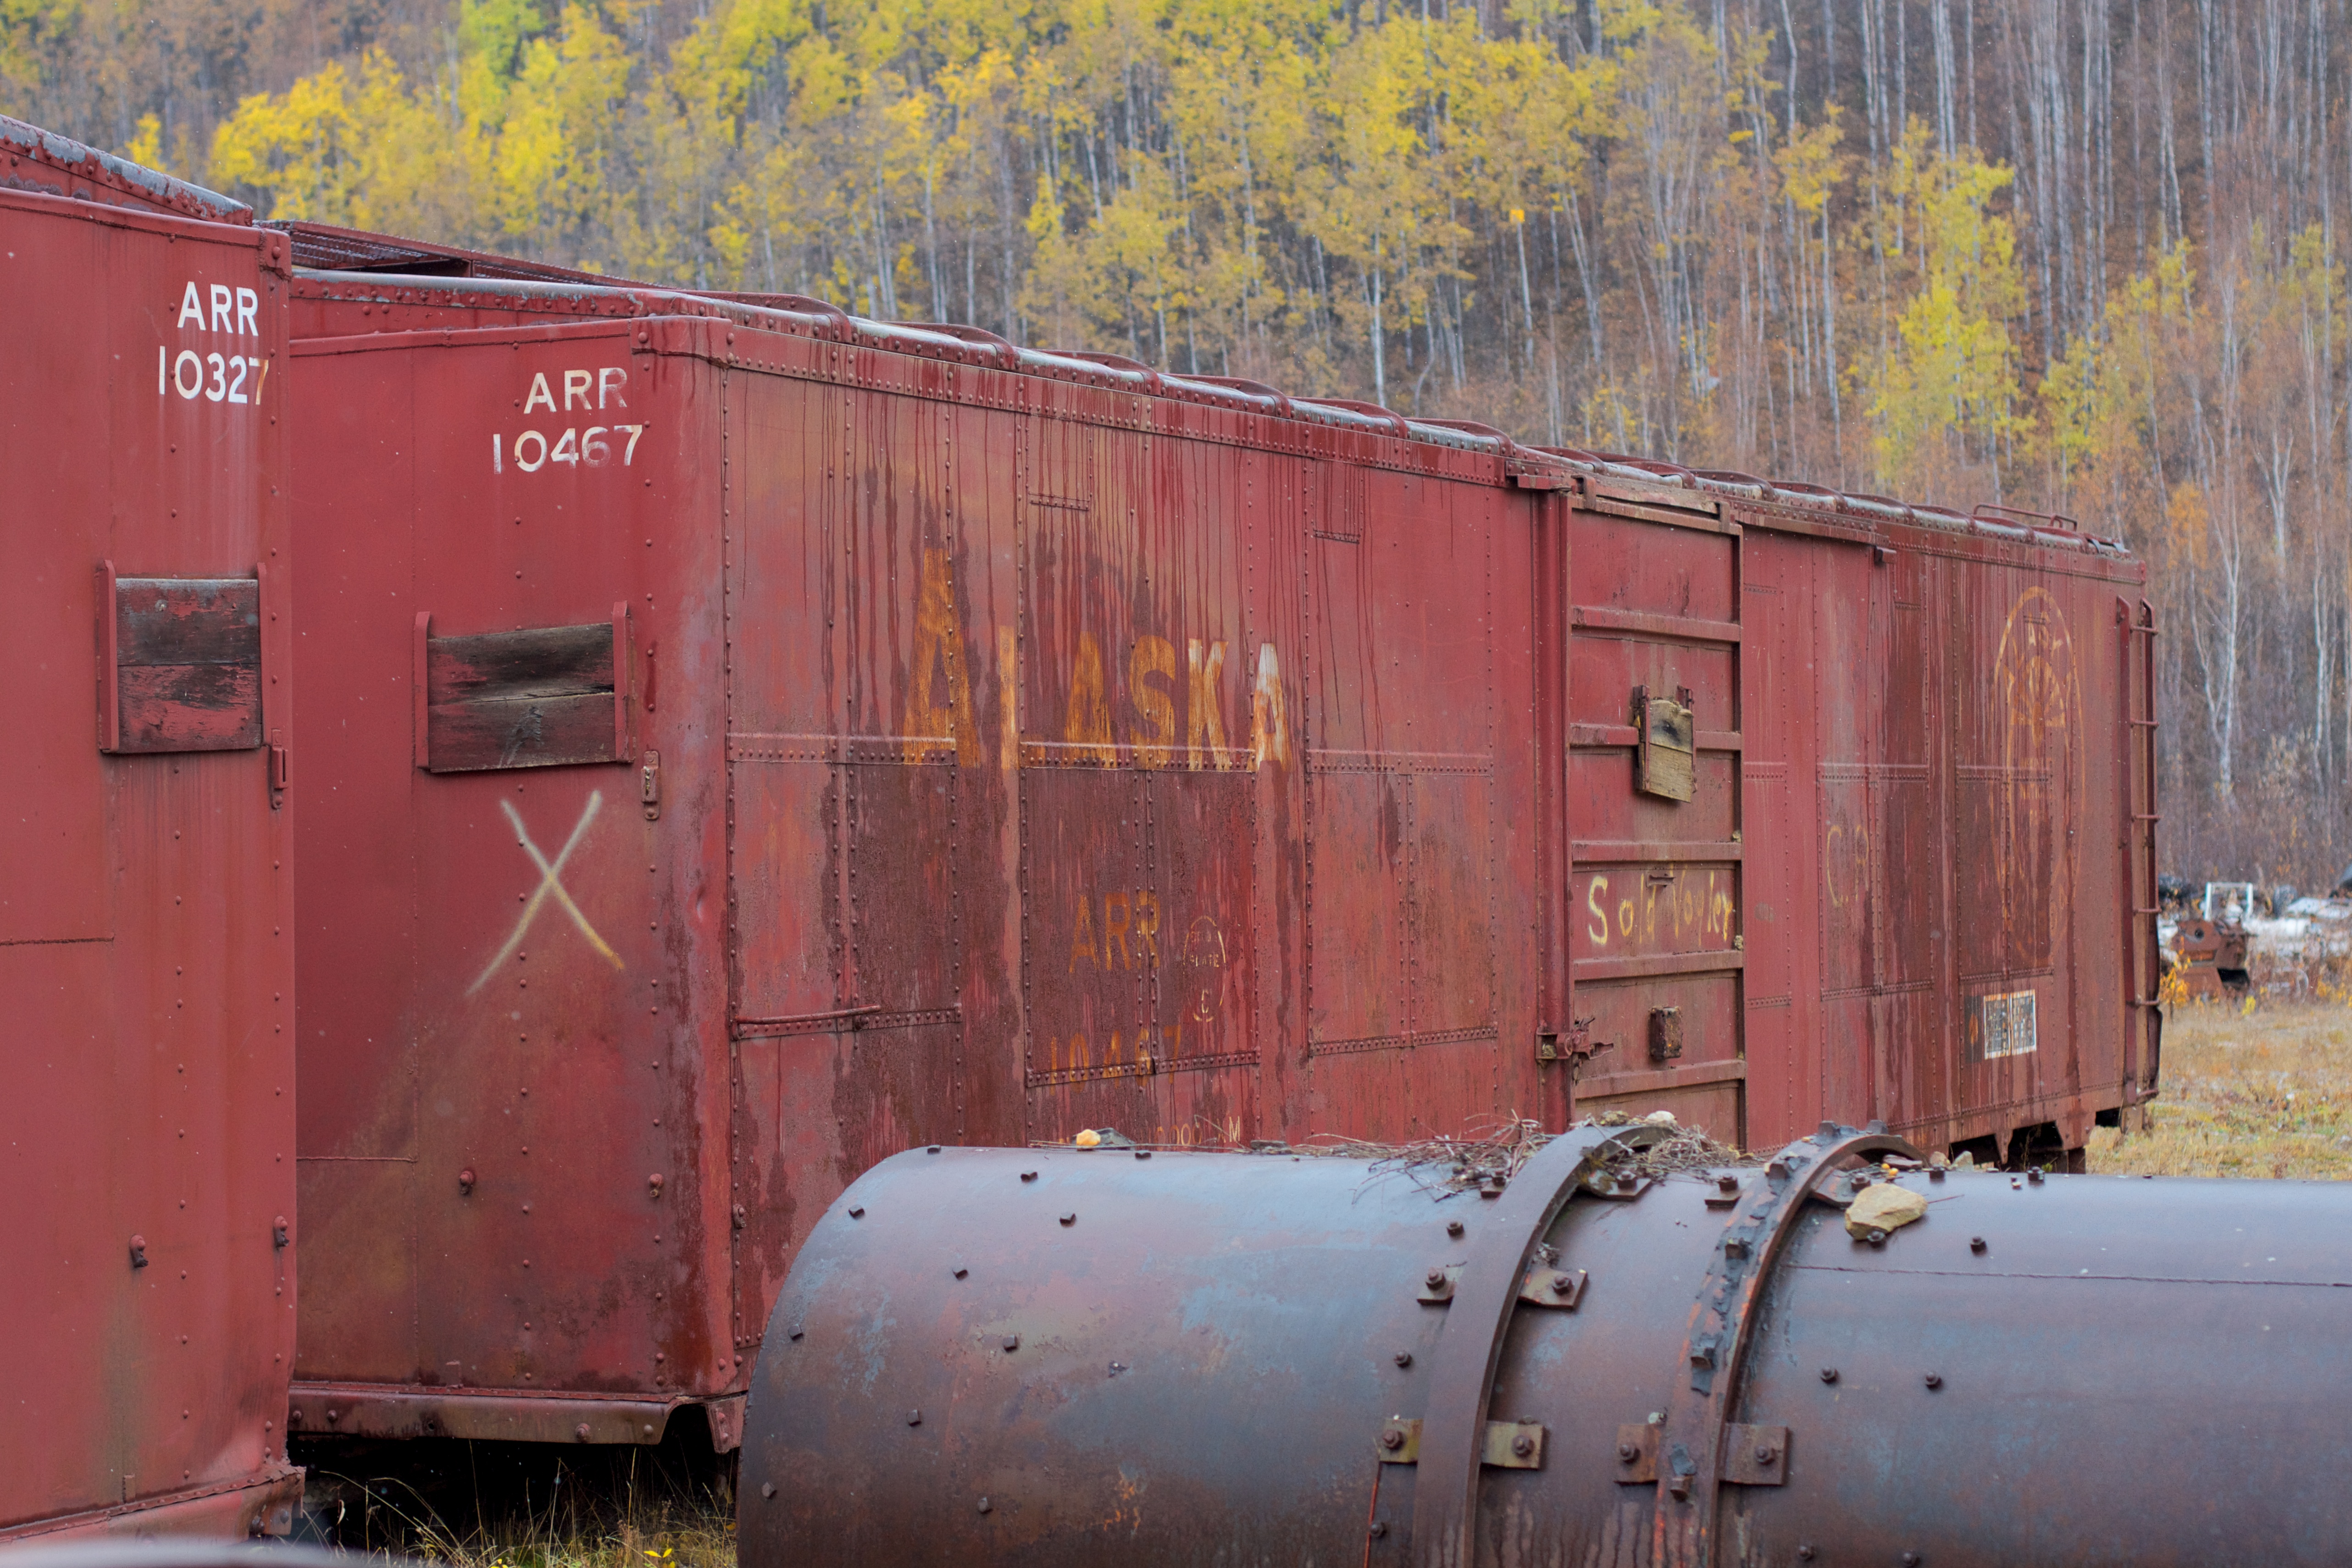
train, transport, vehicle, shipping container, locomotive, cargo, rail transport, land vehicle, freight car, rolling stock, railroad car